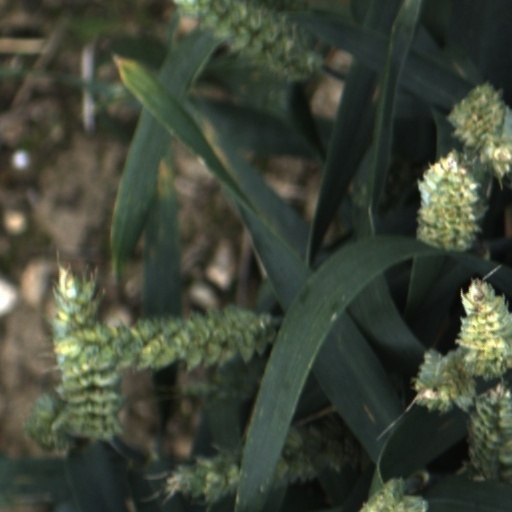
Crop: wheat